Crans-Montana

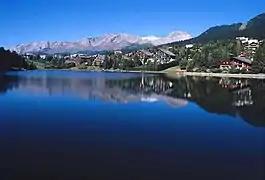
Lake Grenon, Crans-Montana

The resort is located in the heart of the Swiss Alps in the French-speaking part of the canton of Valais. It is located on a plateau above Sierre at an elevation of about above sea level, allowing a panoramic view over the Valais Alps and Weisshorn in particular. The resort is a fusion of the two centres of Crans and Montana and belongs to 6 municipalities (Chermignon, Icogne, Lens, Mollens, Montana and Randogne).